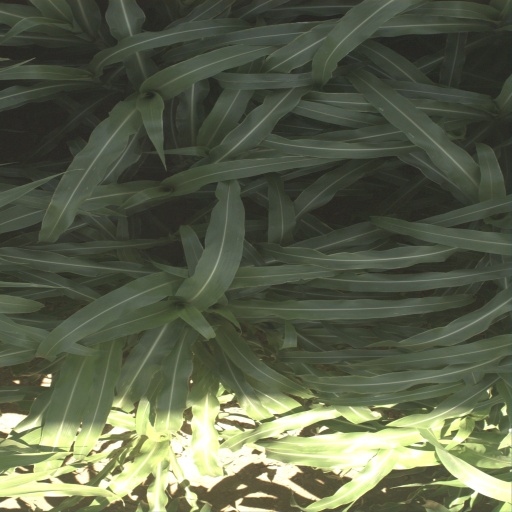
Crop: sorghum